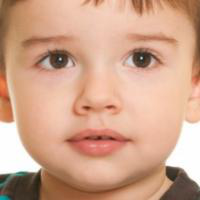
Age group: age 01-10